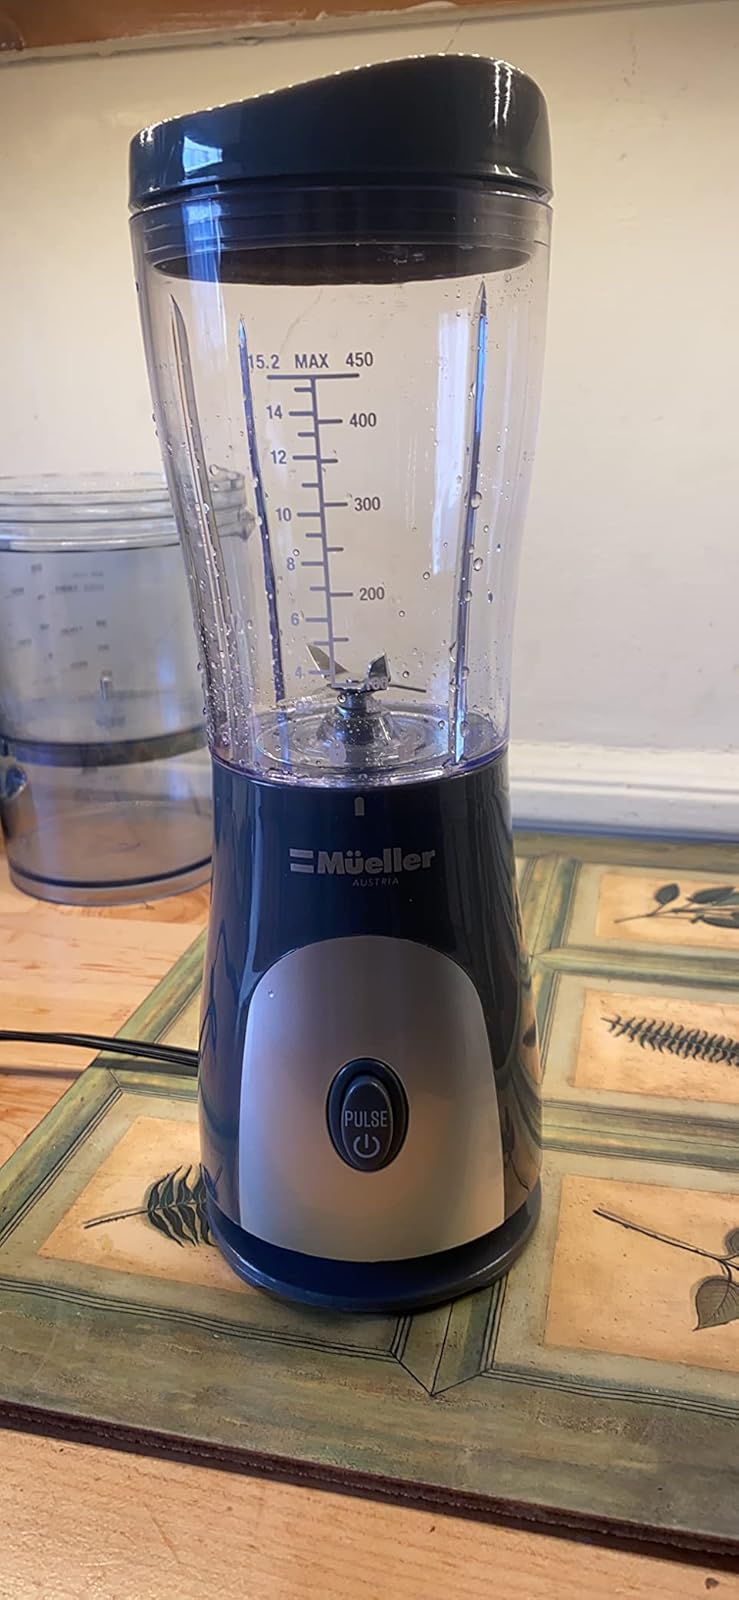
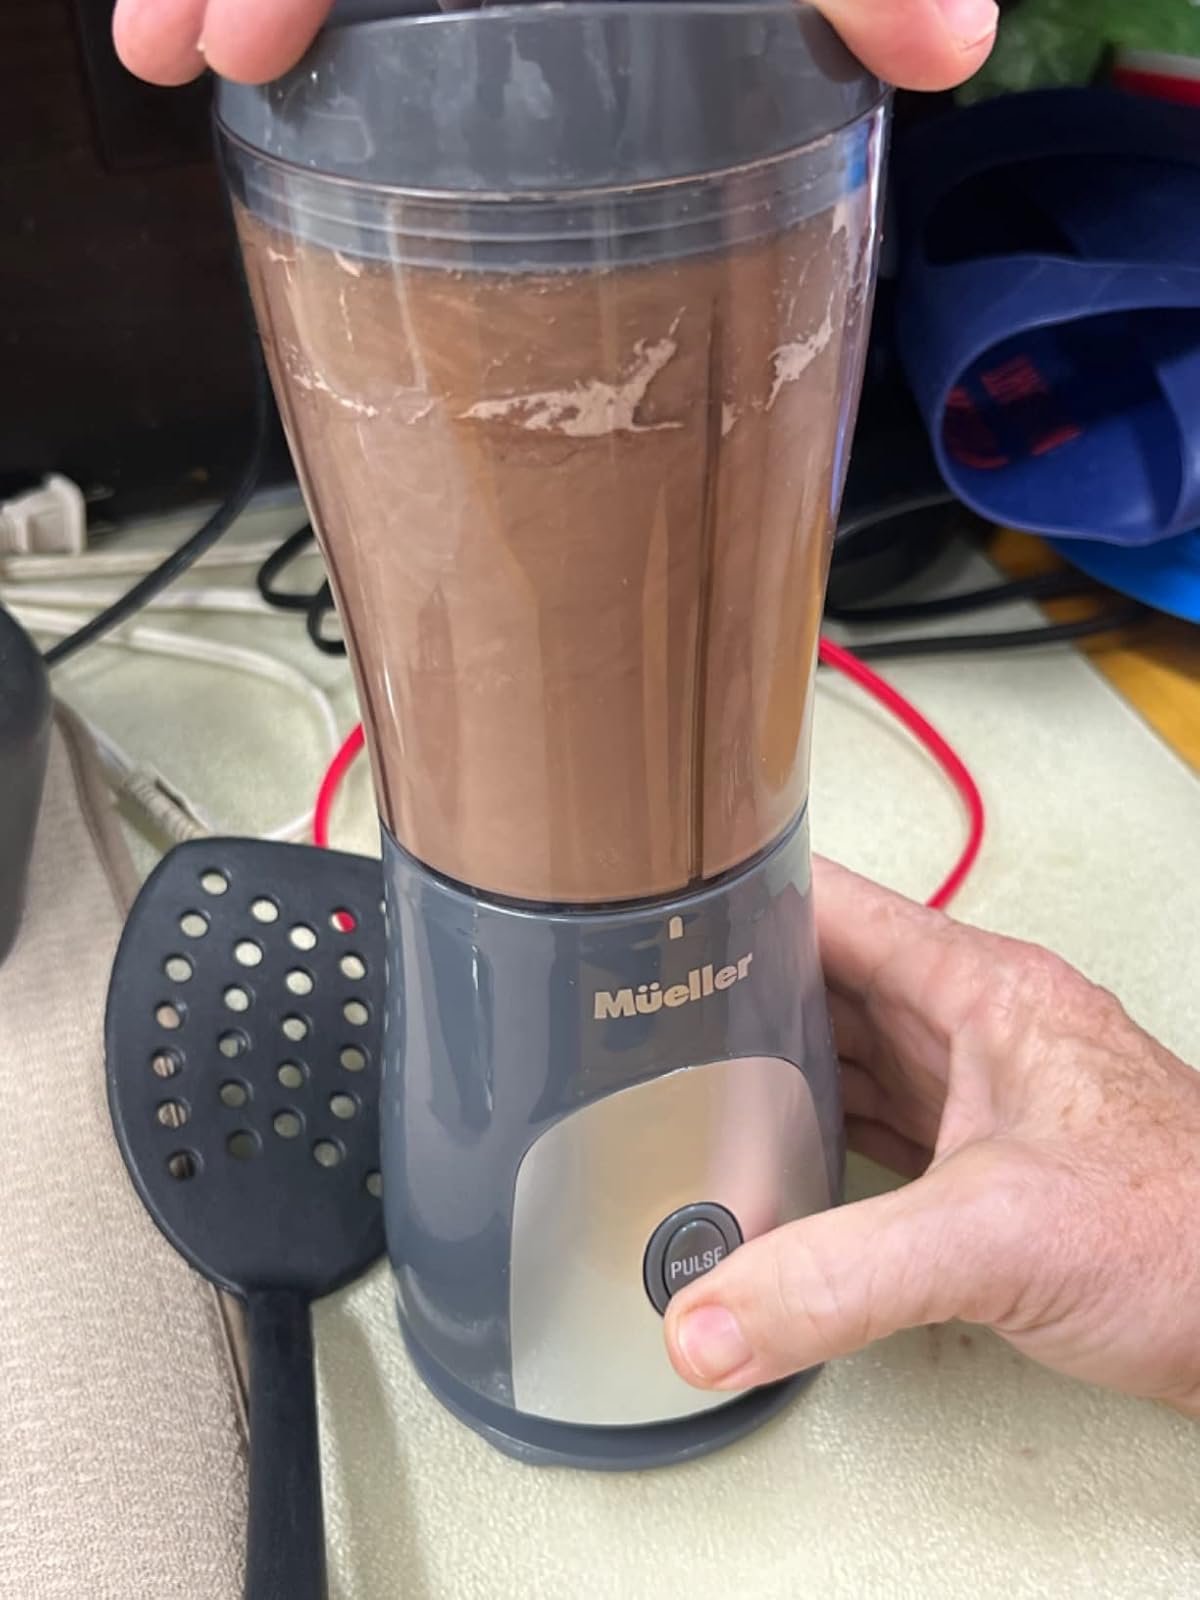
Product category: items_blender
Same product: yes